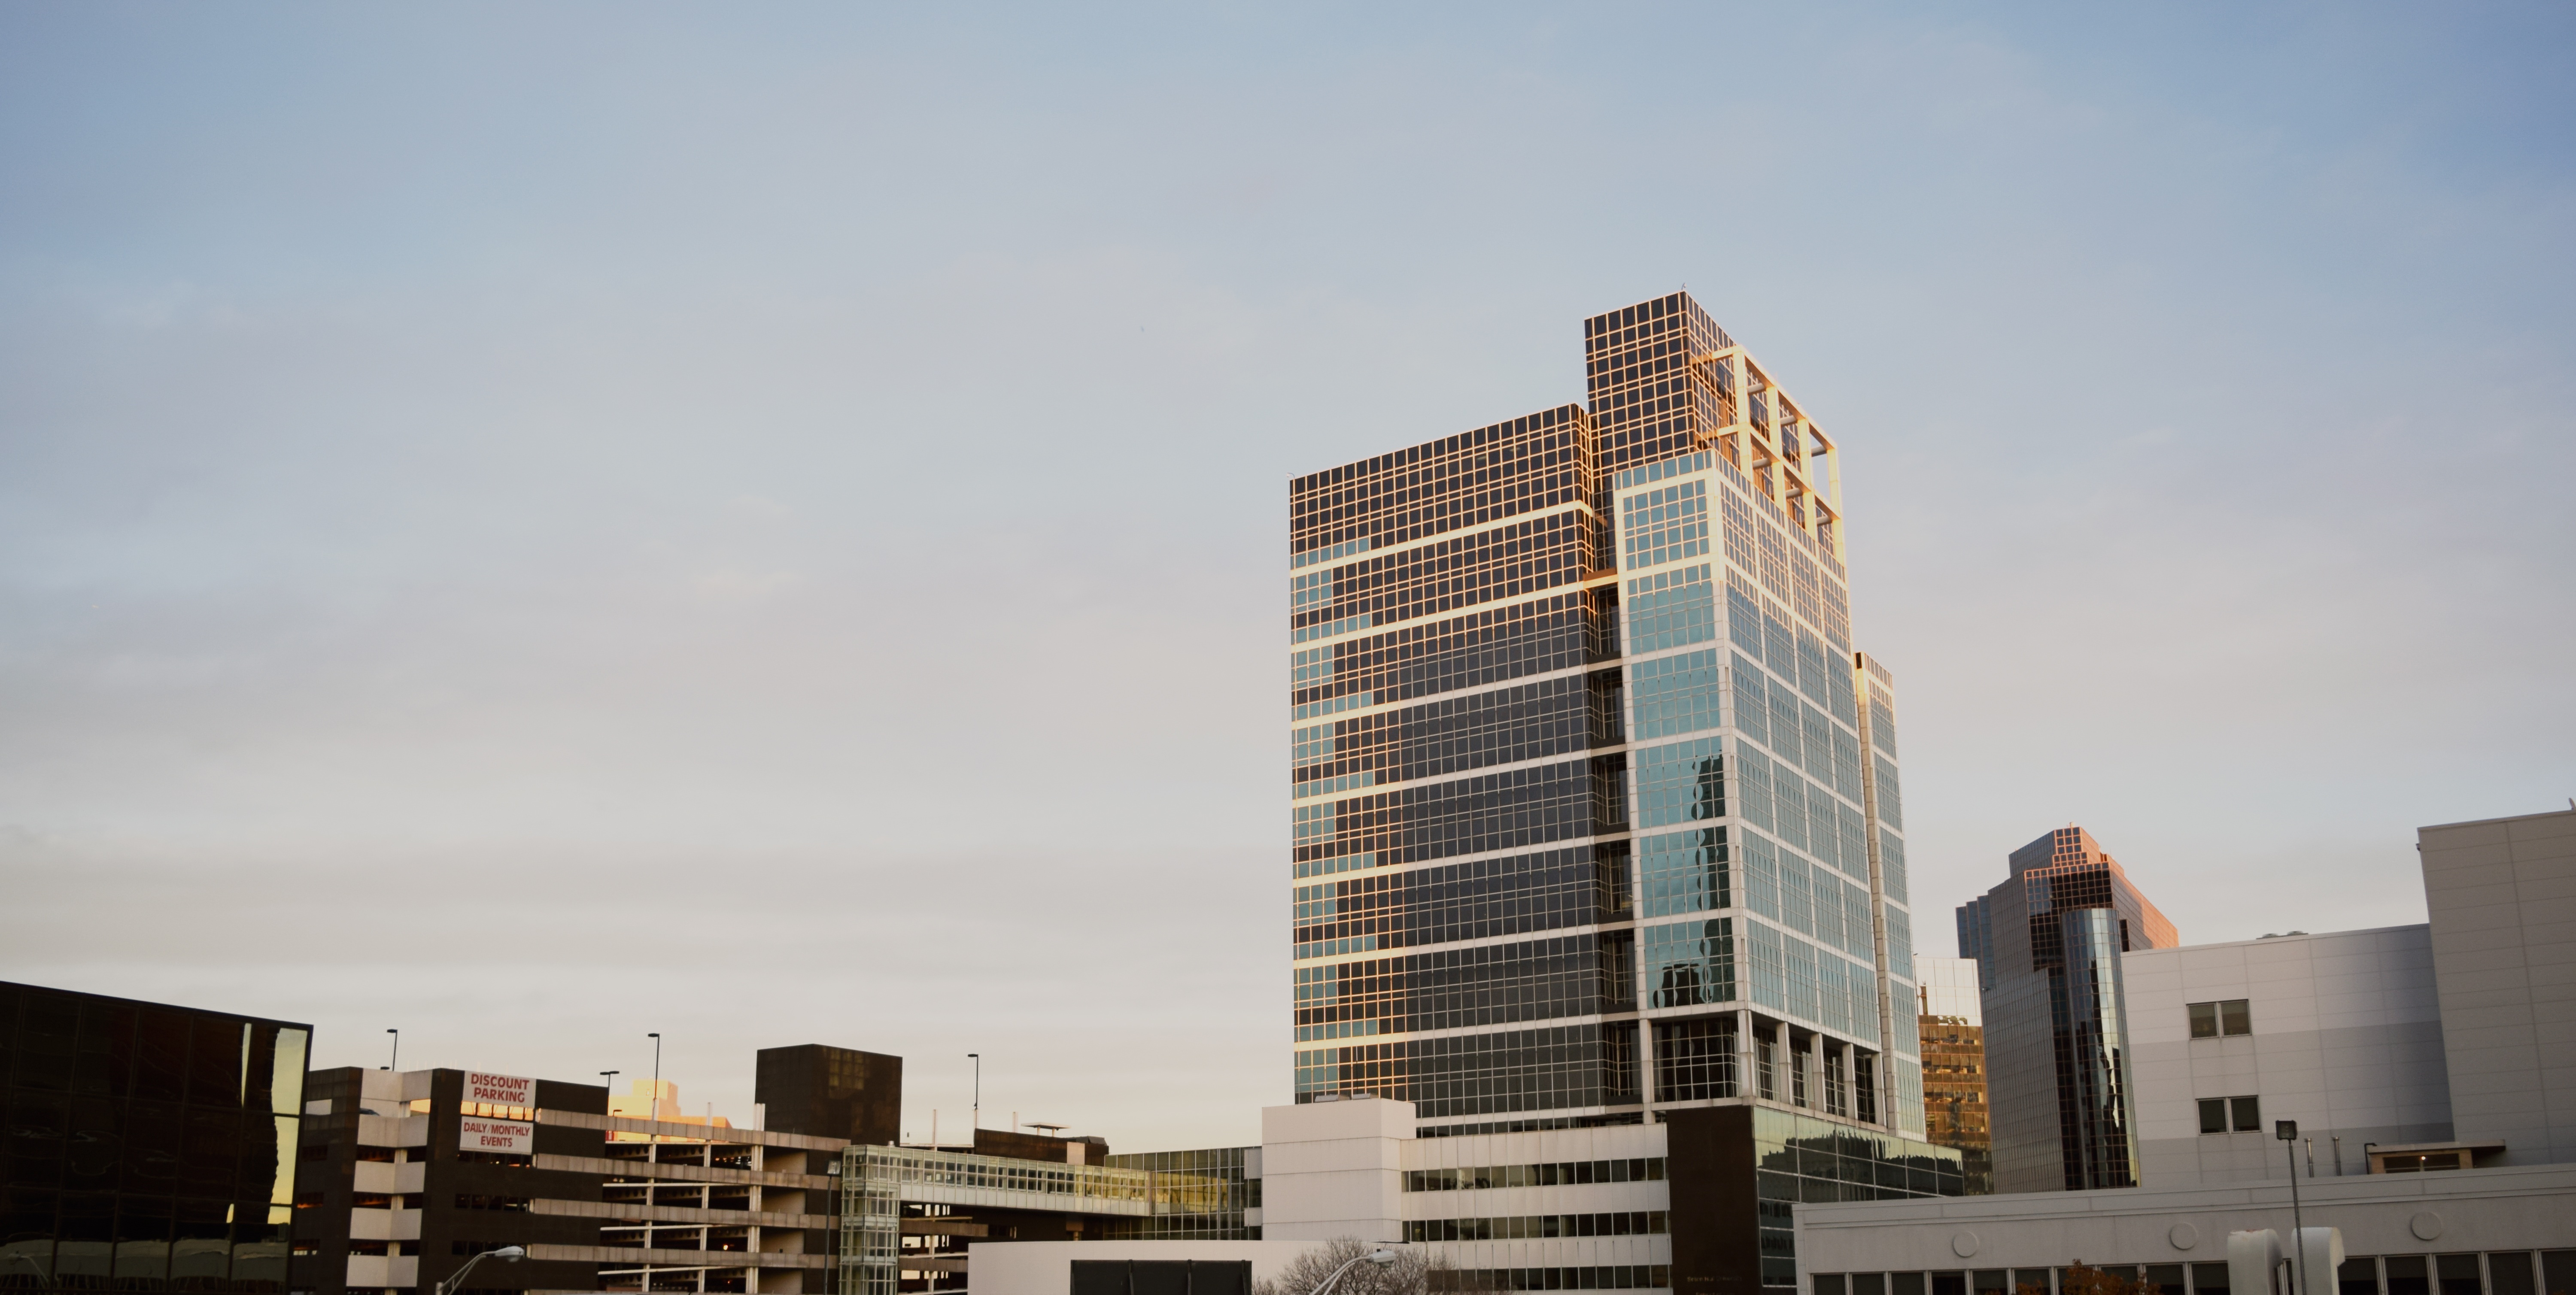
architecture, structure, sky, skyline, glass, building, city, skyscraper, cityscape, downtown, daytime, high, tower, office, landmark, facade, business, apartment, modern, tower block, outdoors, tall, contemporary, headquarters, metropolis, condominium, neighbourhood, finance, urban area, residential area, human settlement, metropolitan area